Placy-Montaigu

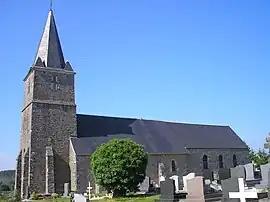
The church of Saint-Nicolas

Placy-Montaigu is a former commune in the Manche department in Normandy in north-western France. On 1 January 2017, it was merged into the new commune Saint-Amand-Villages.